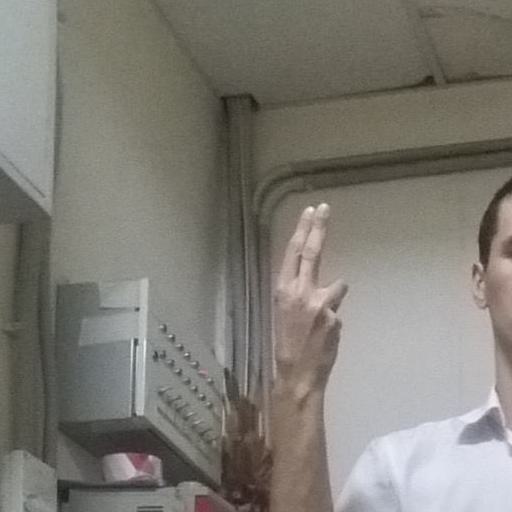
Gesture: two_up_inverted